Salland

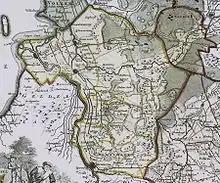

Salland (or "Salalant", as it was known) is first mentioned during the early Middle Ages. The region is most likely named after the river IJssel, anciently known as "Isala", and the lakeland "Sallzee" at the confluence of the rivers Vecht and IJssel. The region may be the original residence of the Salian Franks.